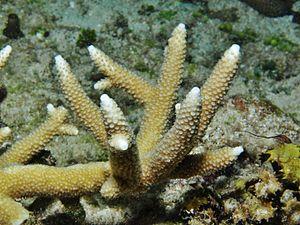
Acropora verweyi est une espèce de coraux appartenant à la famille des Acroporidae.